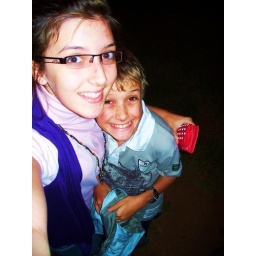
Me and my baby brother walking home in South Africa. This trip was the best yet.